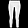
Label: Trouser